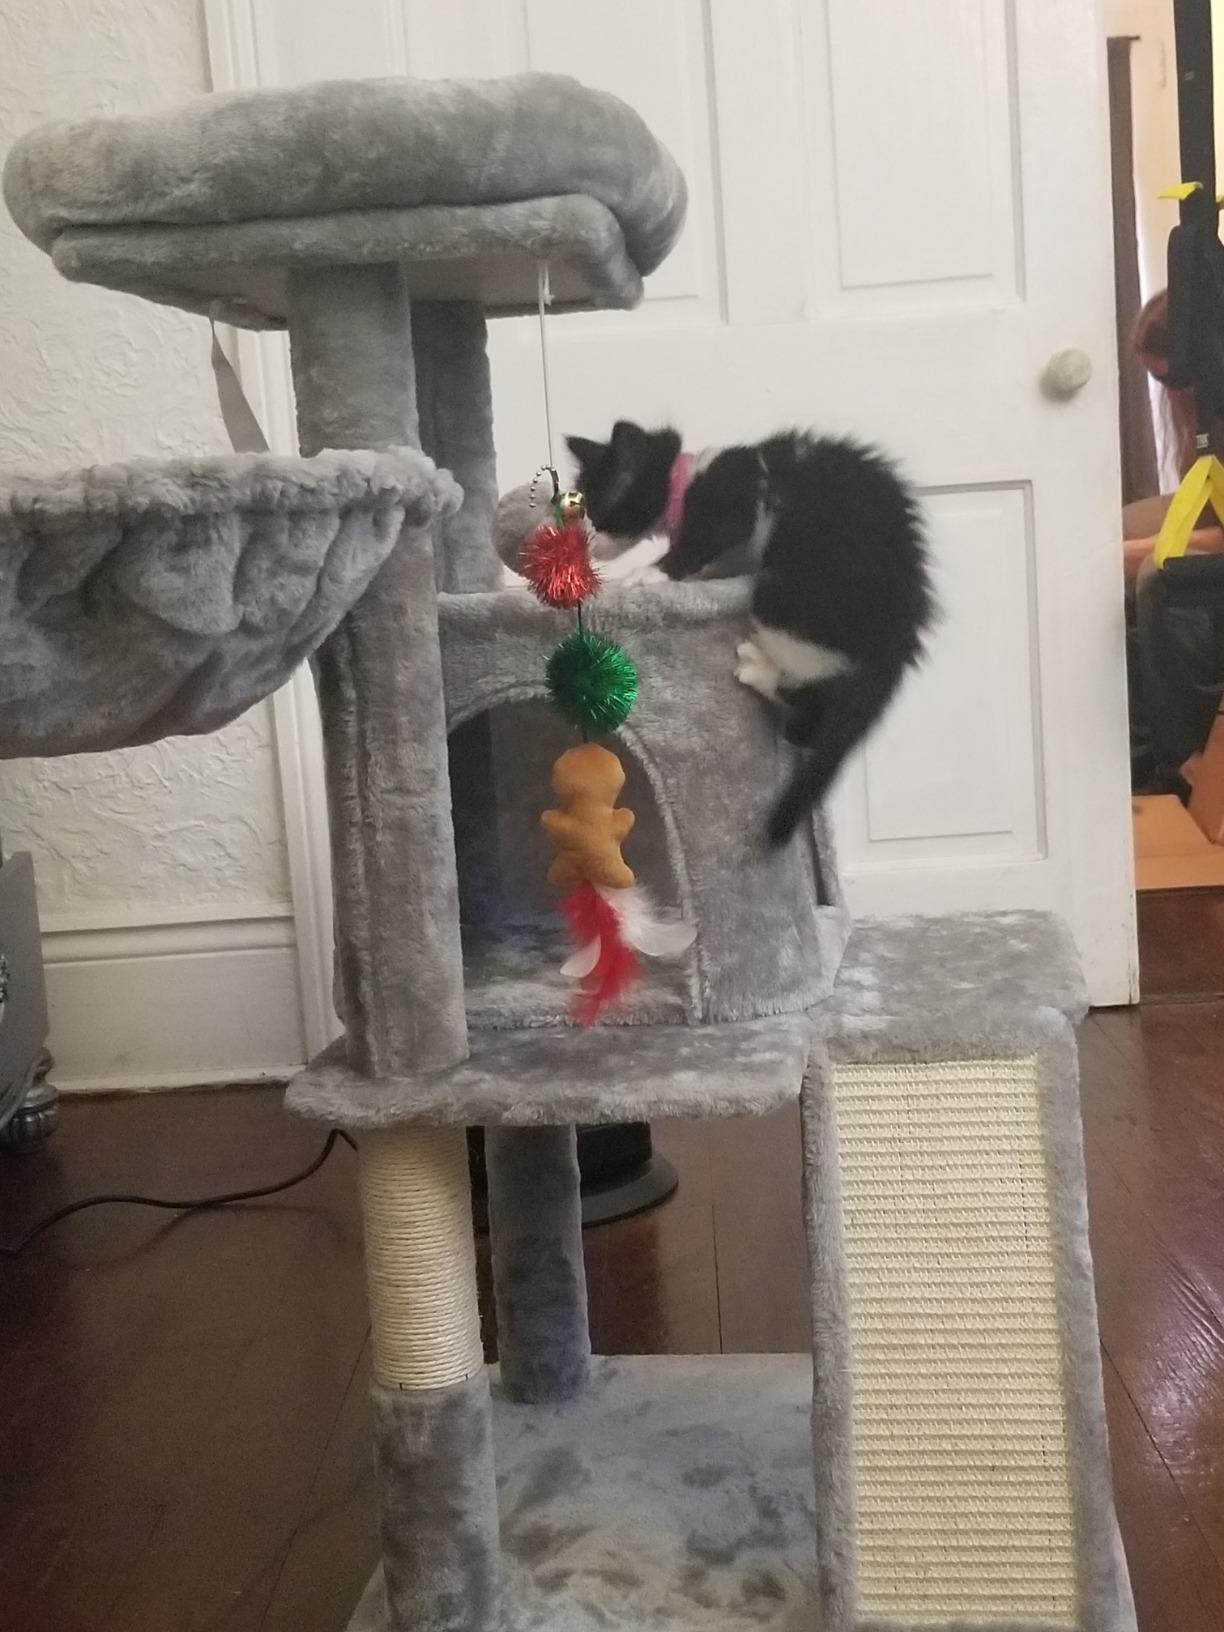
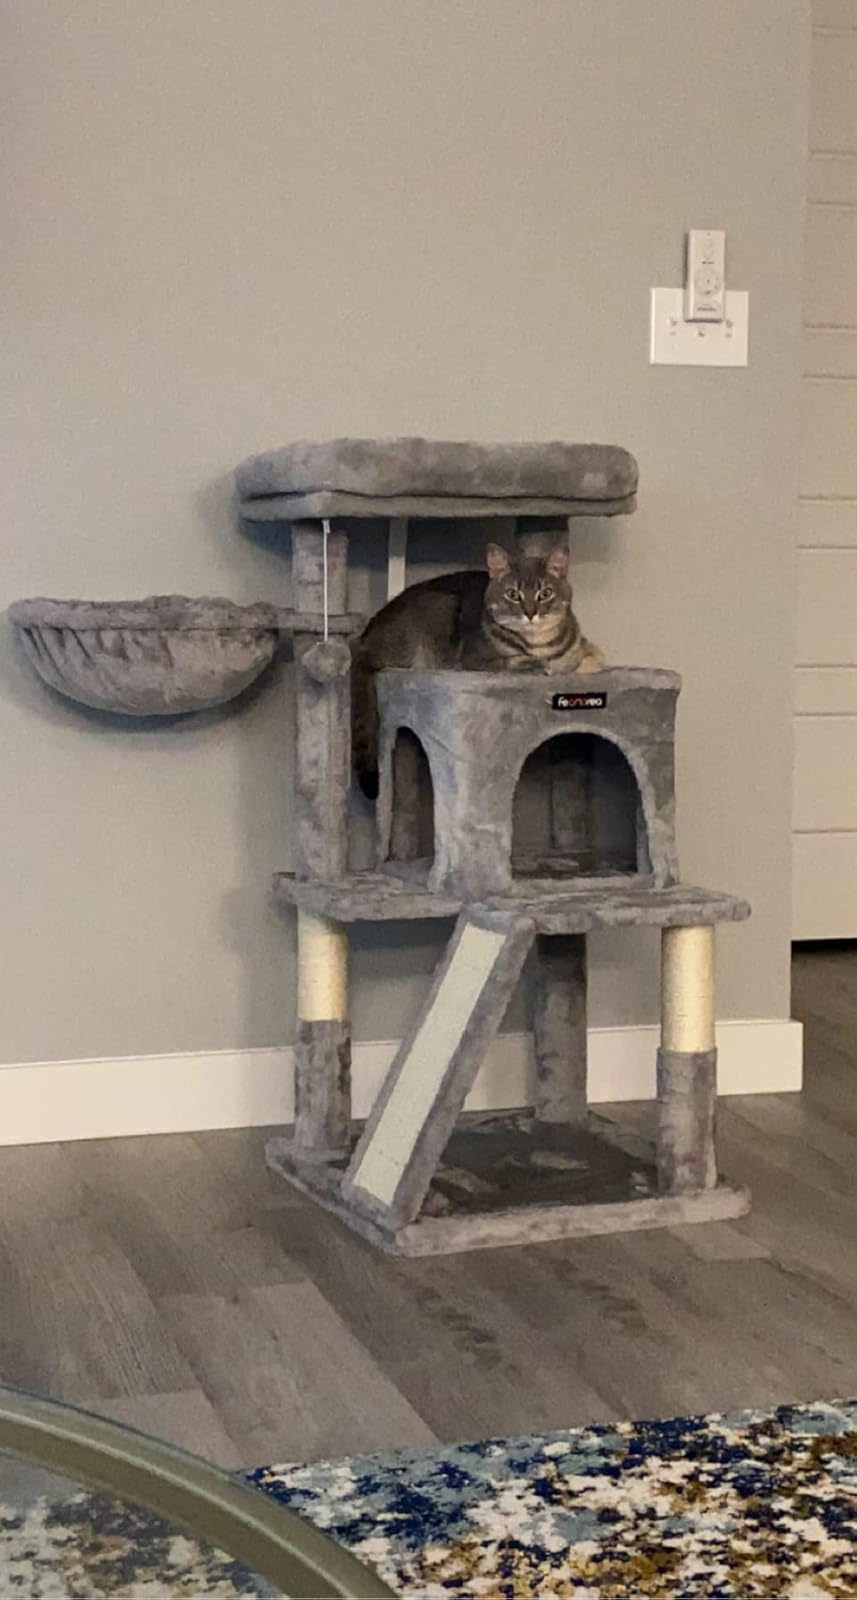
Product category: items_cat tree
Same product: yes